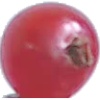
Label: Redcurrant 1